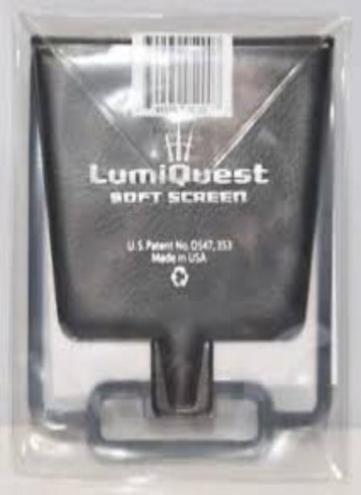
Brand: lumiquest
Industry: Necessities